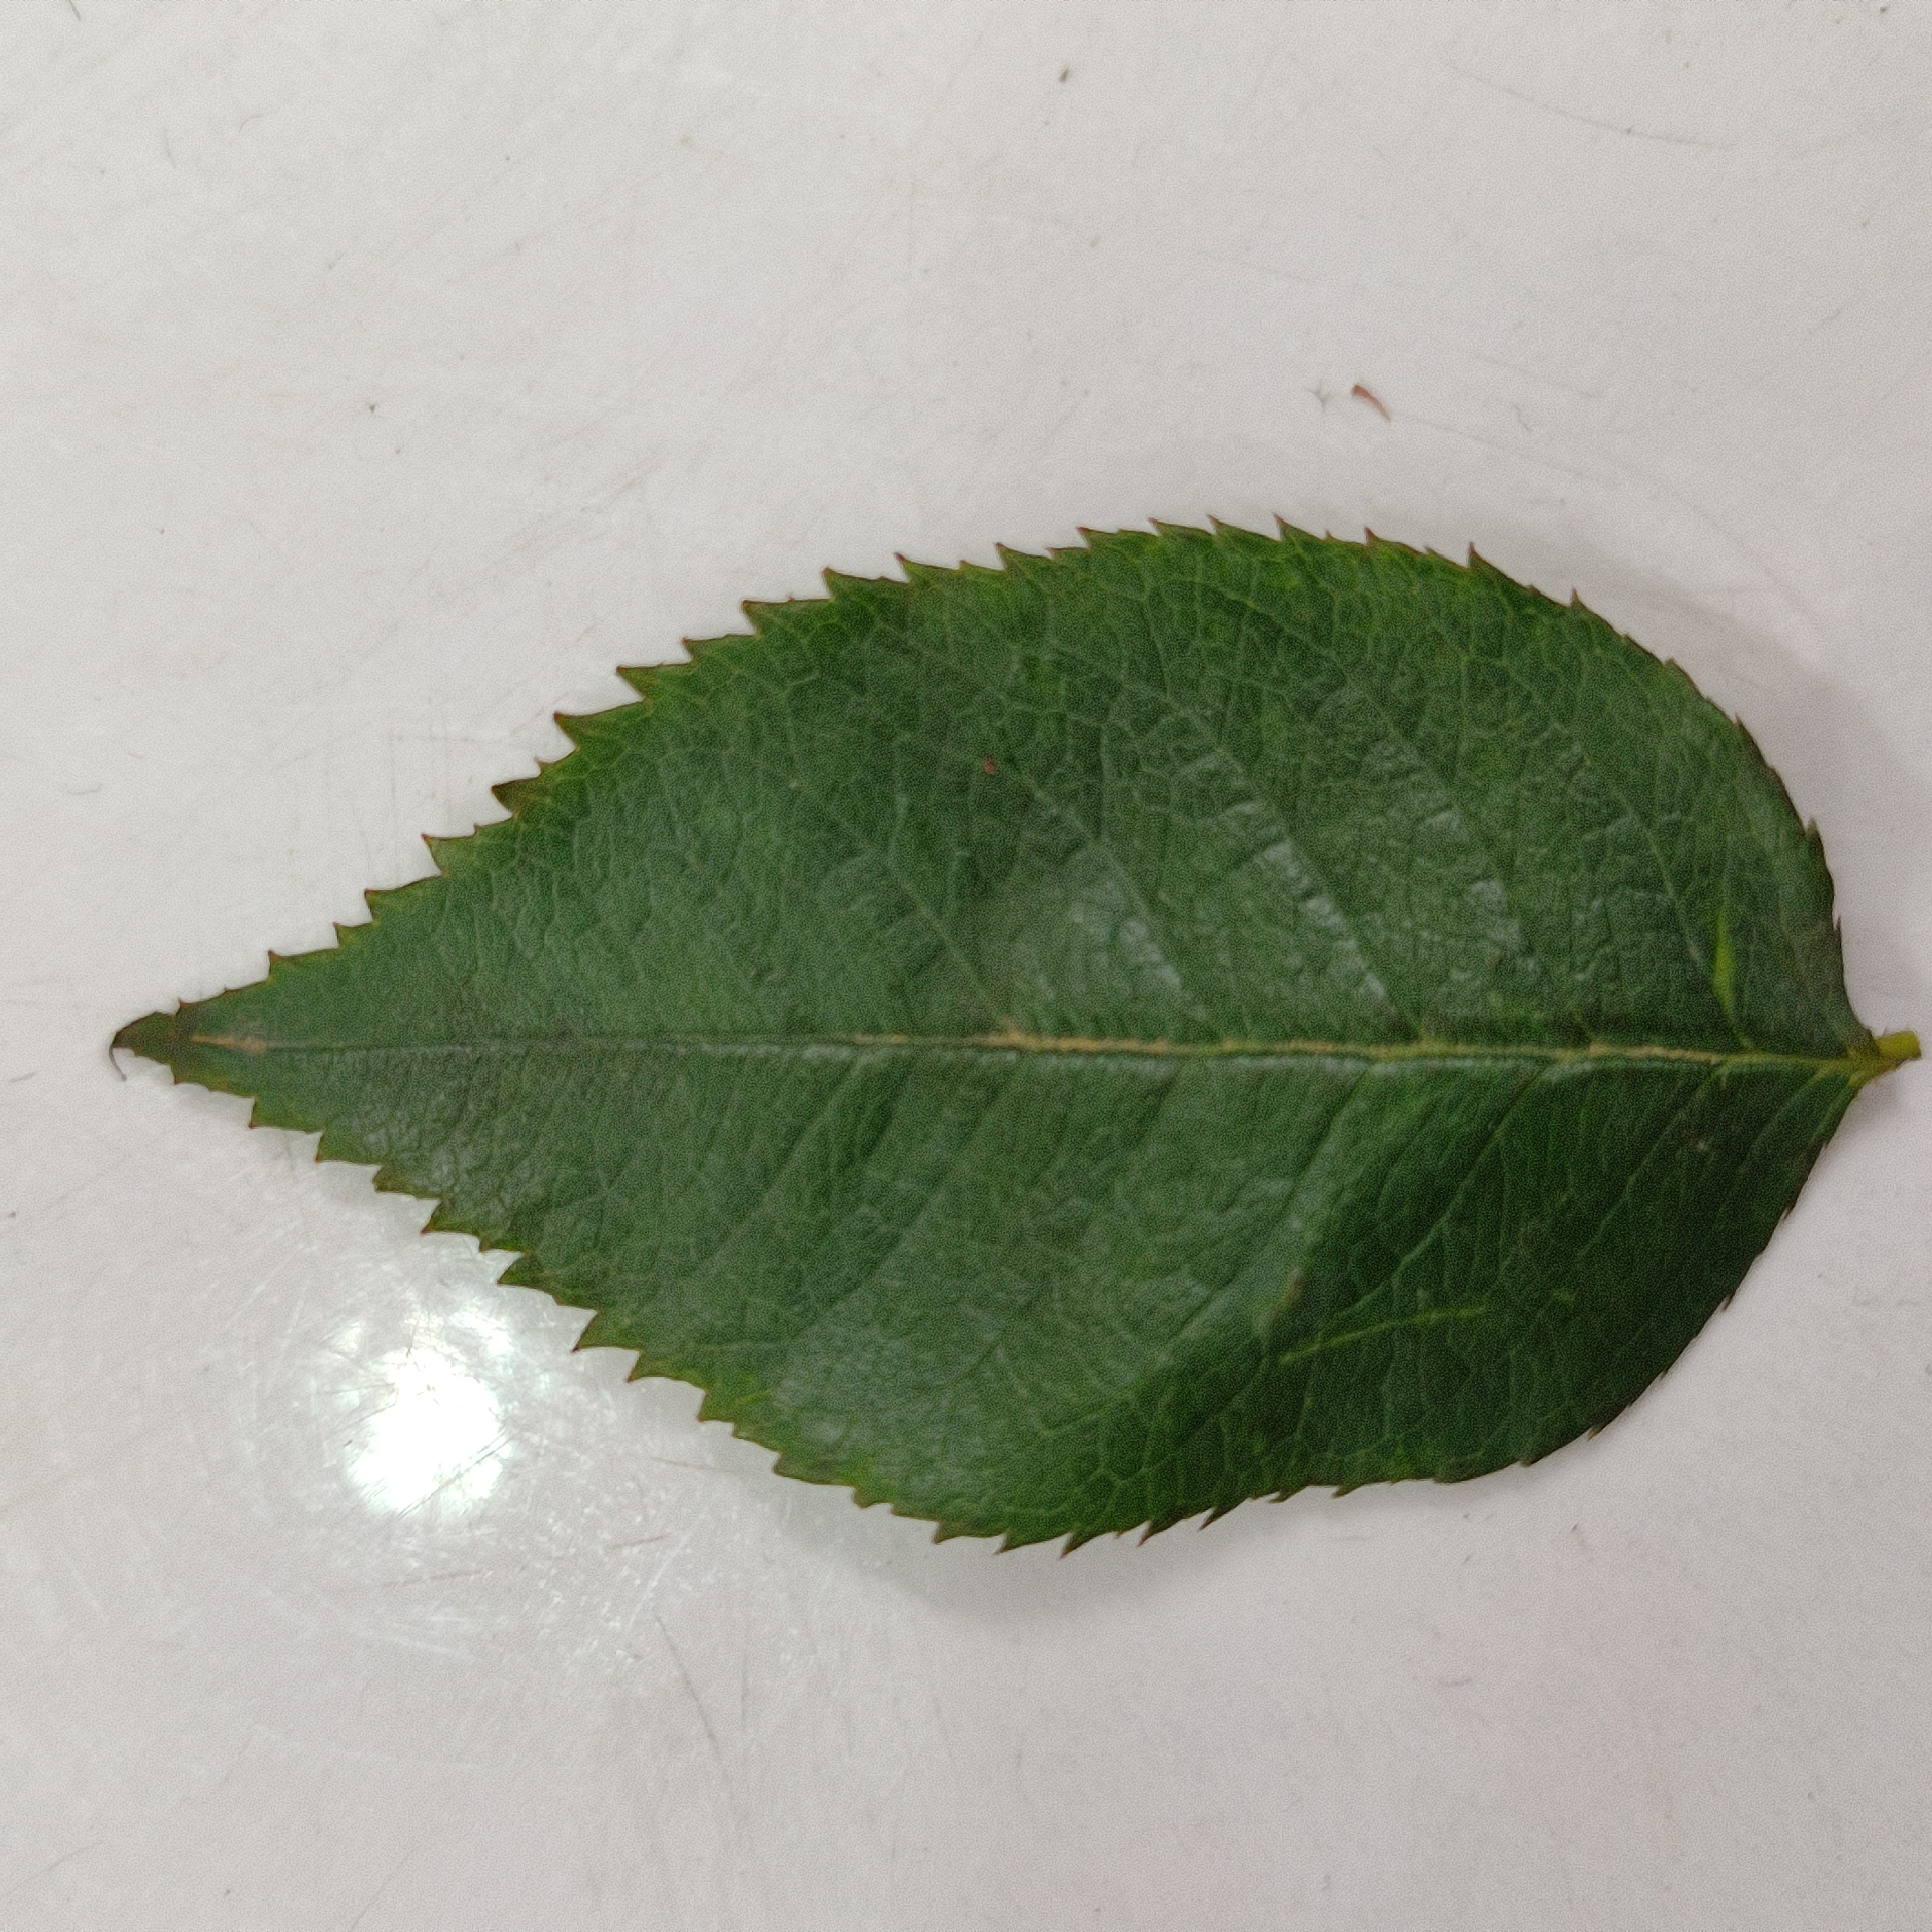
Label: Healthy Leaf